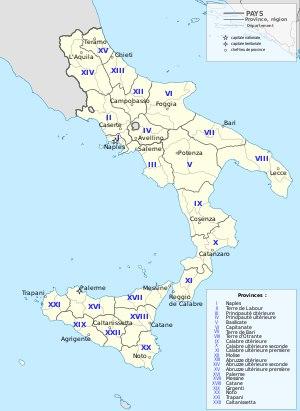
Le Conseil d'intendance était un organe administratif italien du royaume de Naples napoléonien puis du royaume des Deux-Siciles ainsi que du royaume de Sardaigne. Il était présent dans chaque province de ces royaumes et était composé de conseillers d'intendance.
Le royaume des Deux-Siciles est un État souverain d'Europe du Sud qui a existé de 1816, année de l'unification du royaume de Sicile et du royaume de Naples, jusqu'en 1861, année de l'annexion des Deux-Siciles au jeune royaume d'Italie à la suite de l'expédition des Mille et de la deuxième guerre d'indépendance. Gouverné par quatre rois de la dynastie des Bourbons-Siciles, il s'étendait sur l'Italie du Sud et la Sicile.